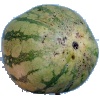
Label: watermelon